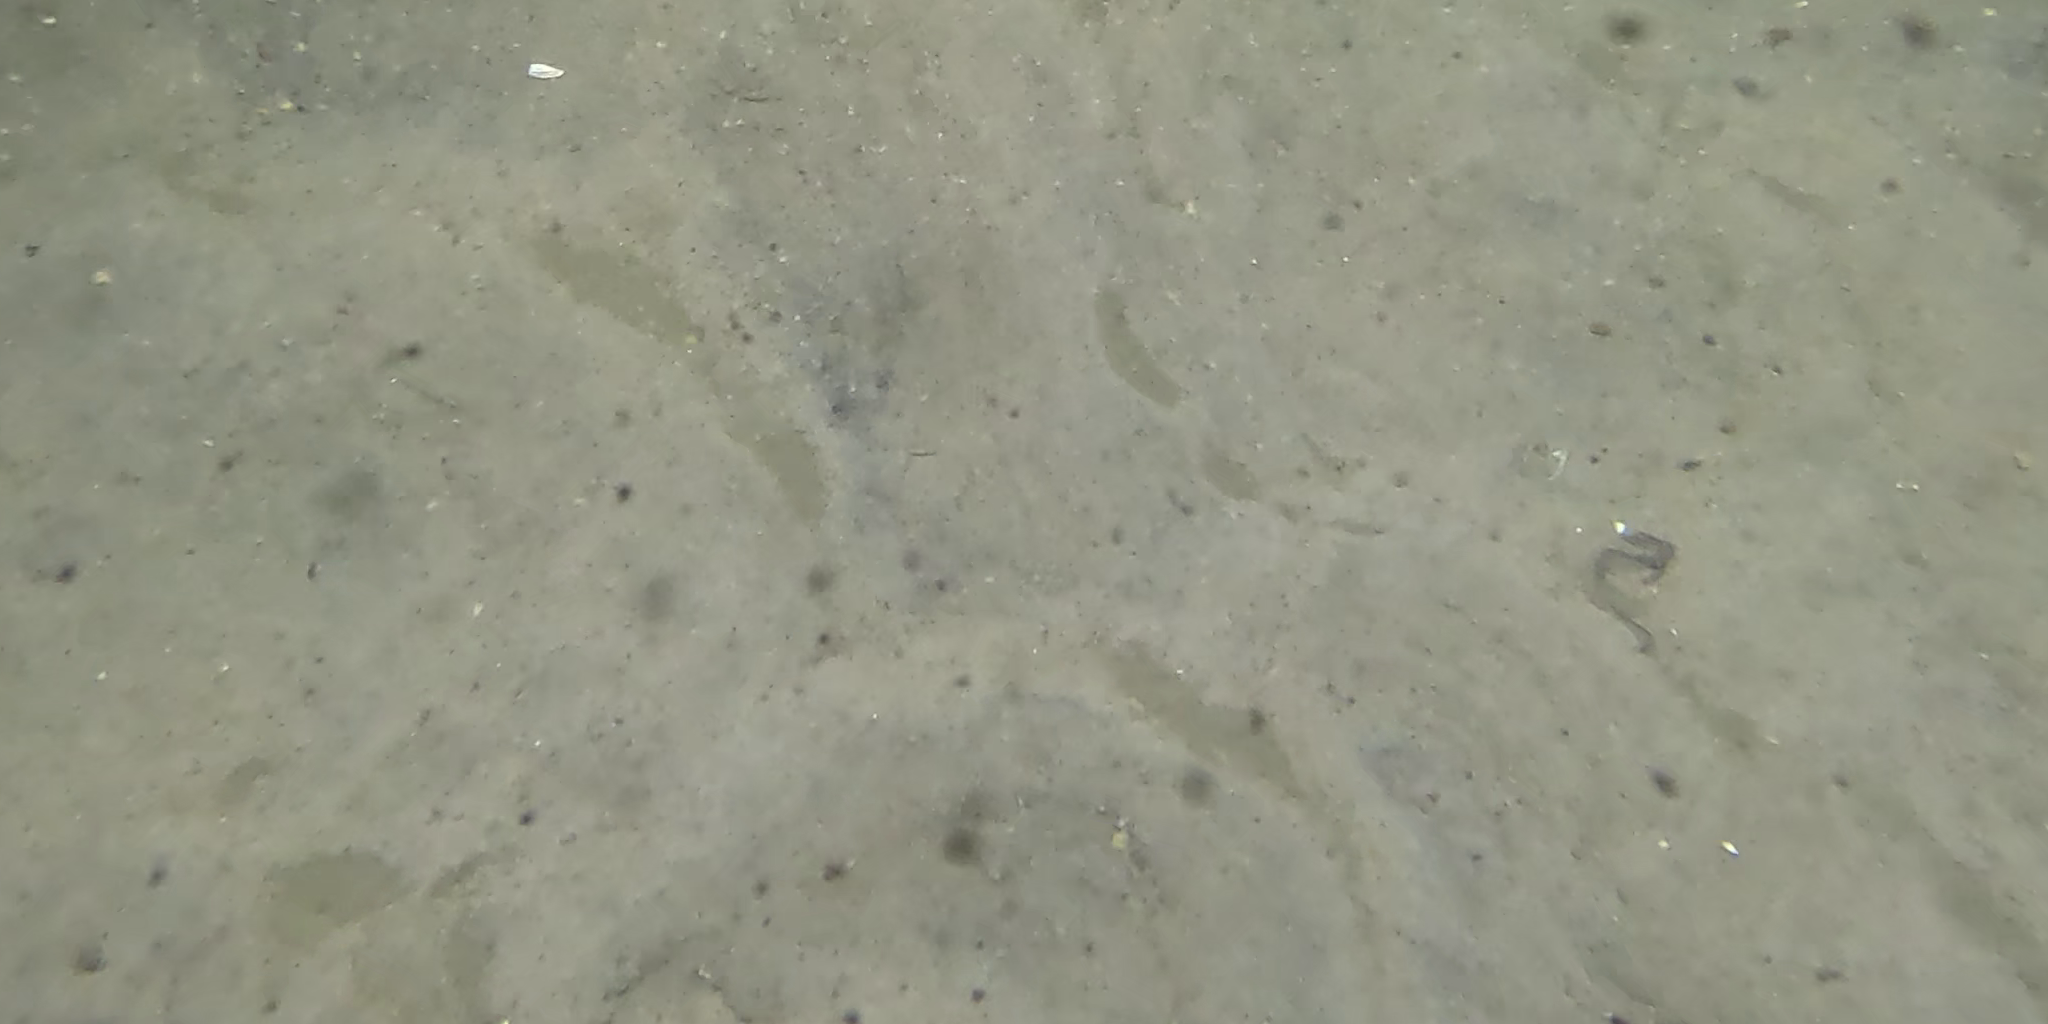
Seabed habitat: sand